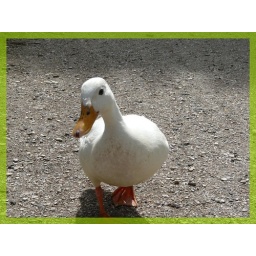
I've seen this duck in a zoo, the same zoo where the rest of the following 5 animal pictures are taken.